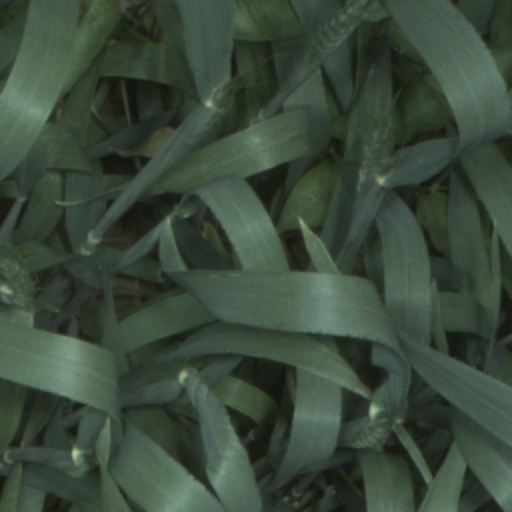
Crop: wheat